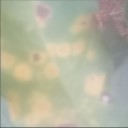
Label: Leaf_rust